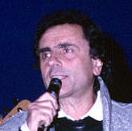
Age: 47